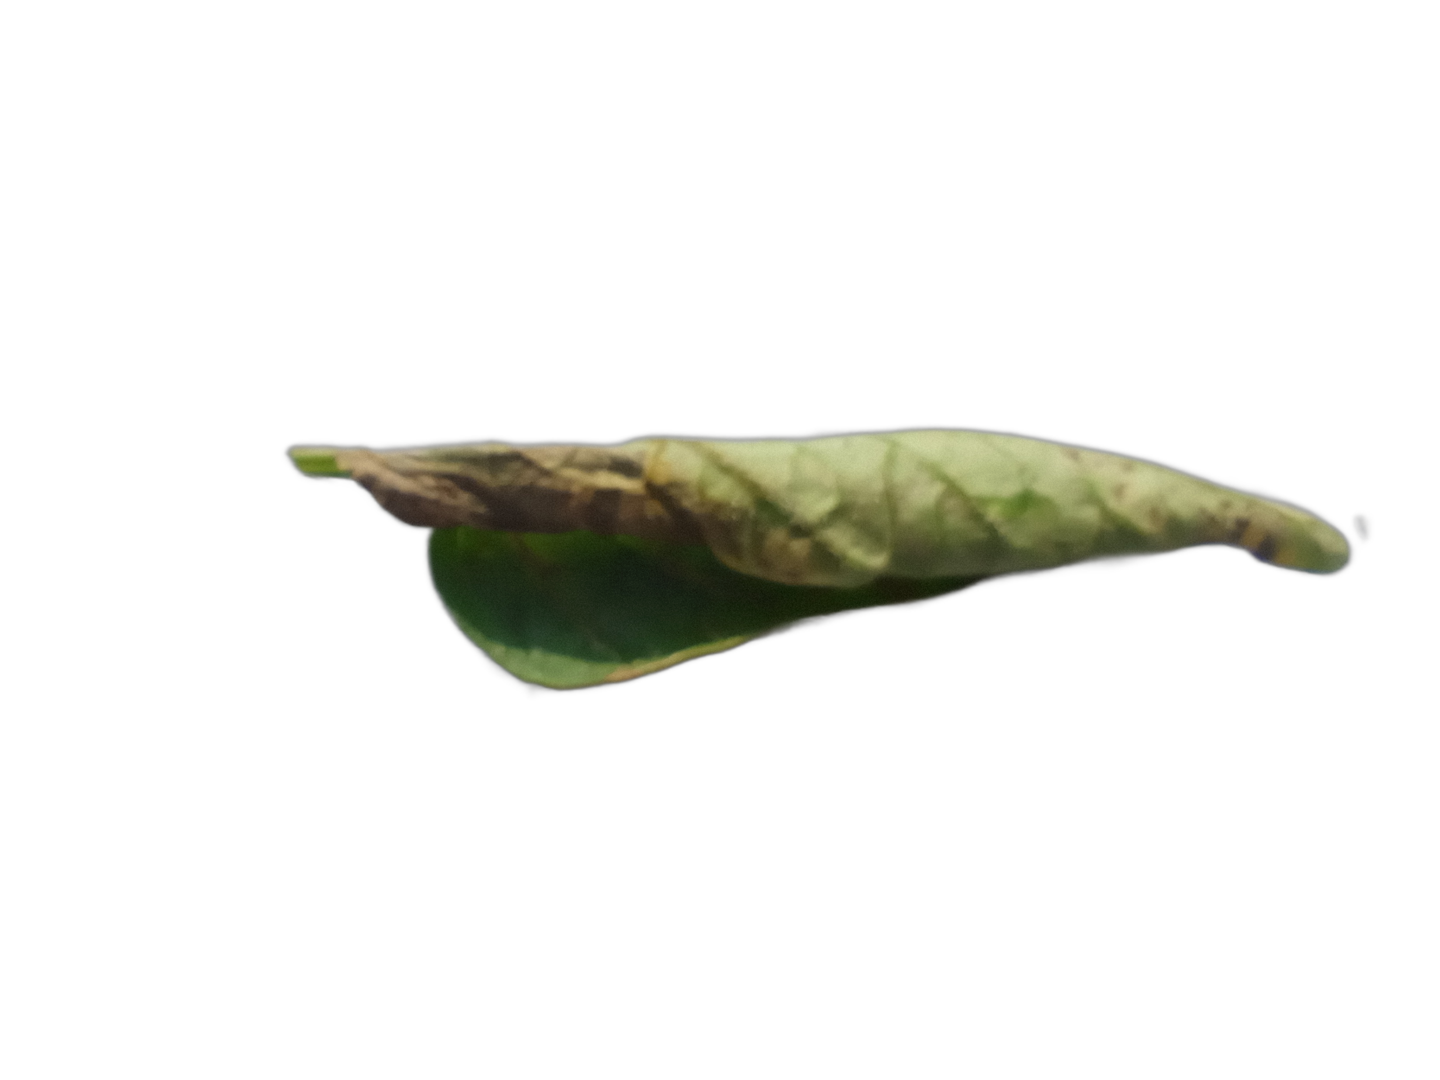
Crop: Tomato
Label: Mosaic